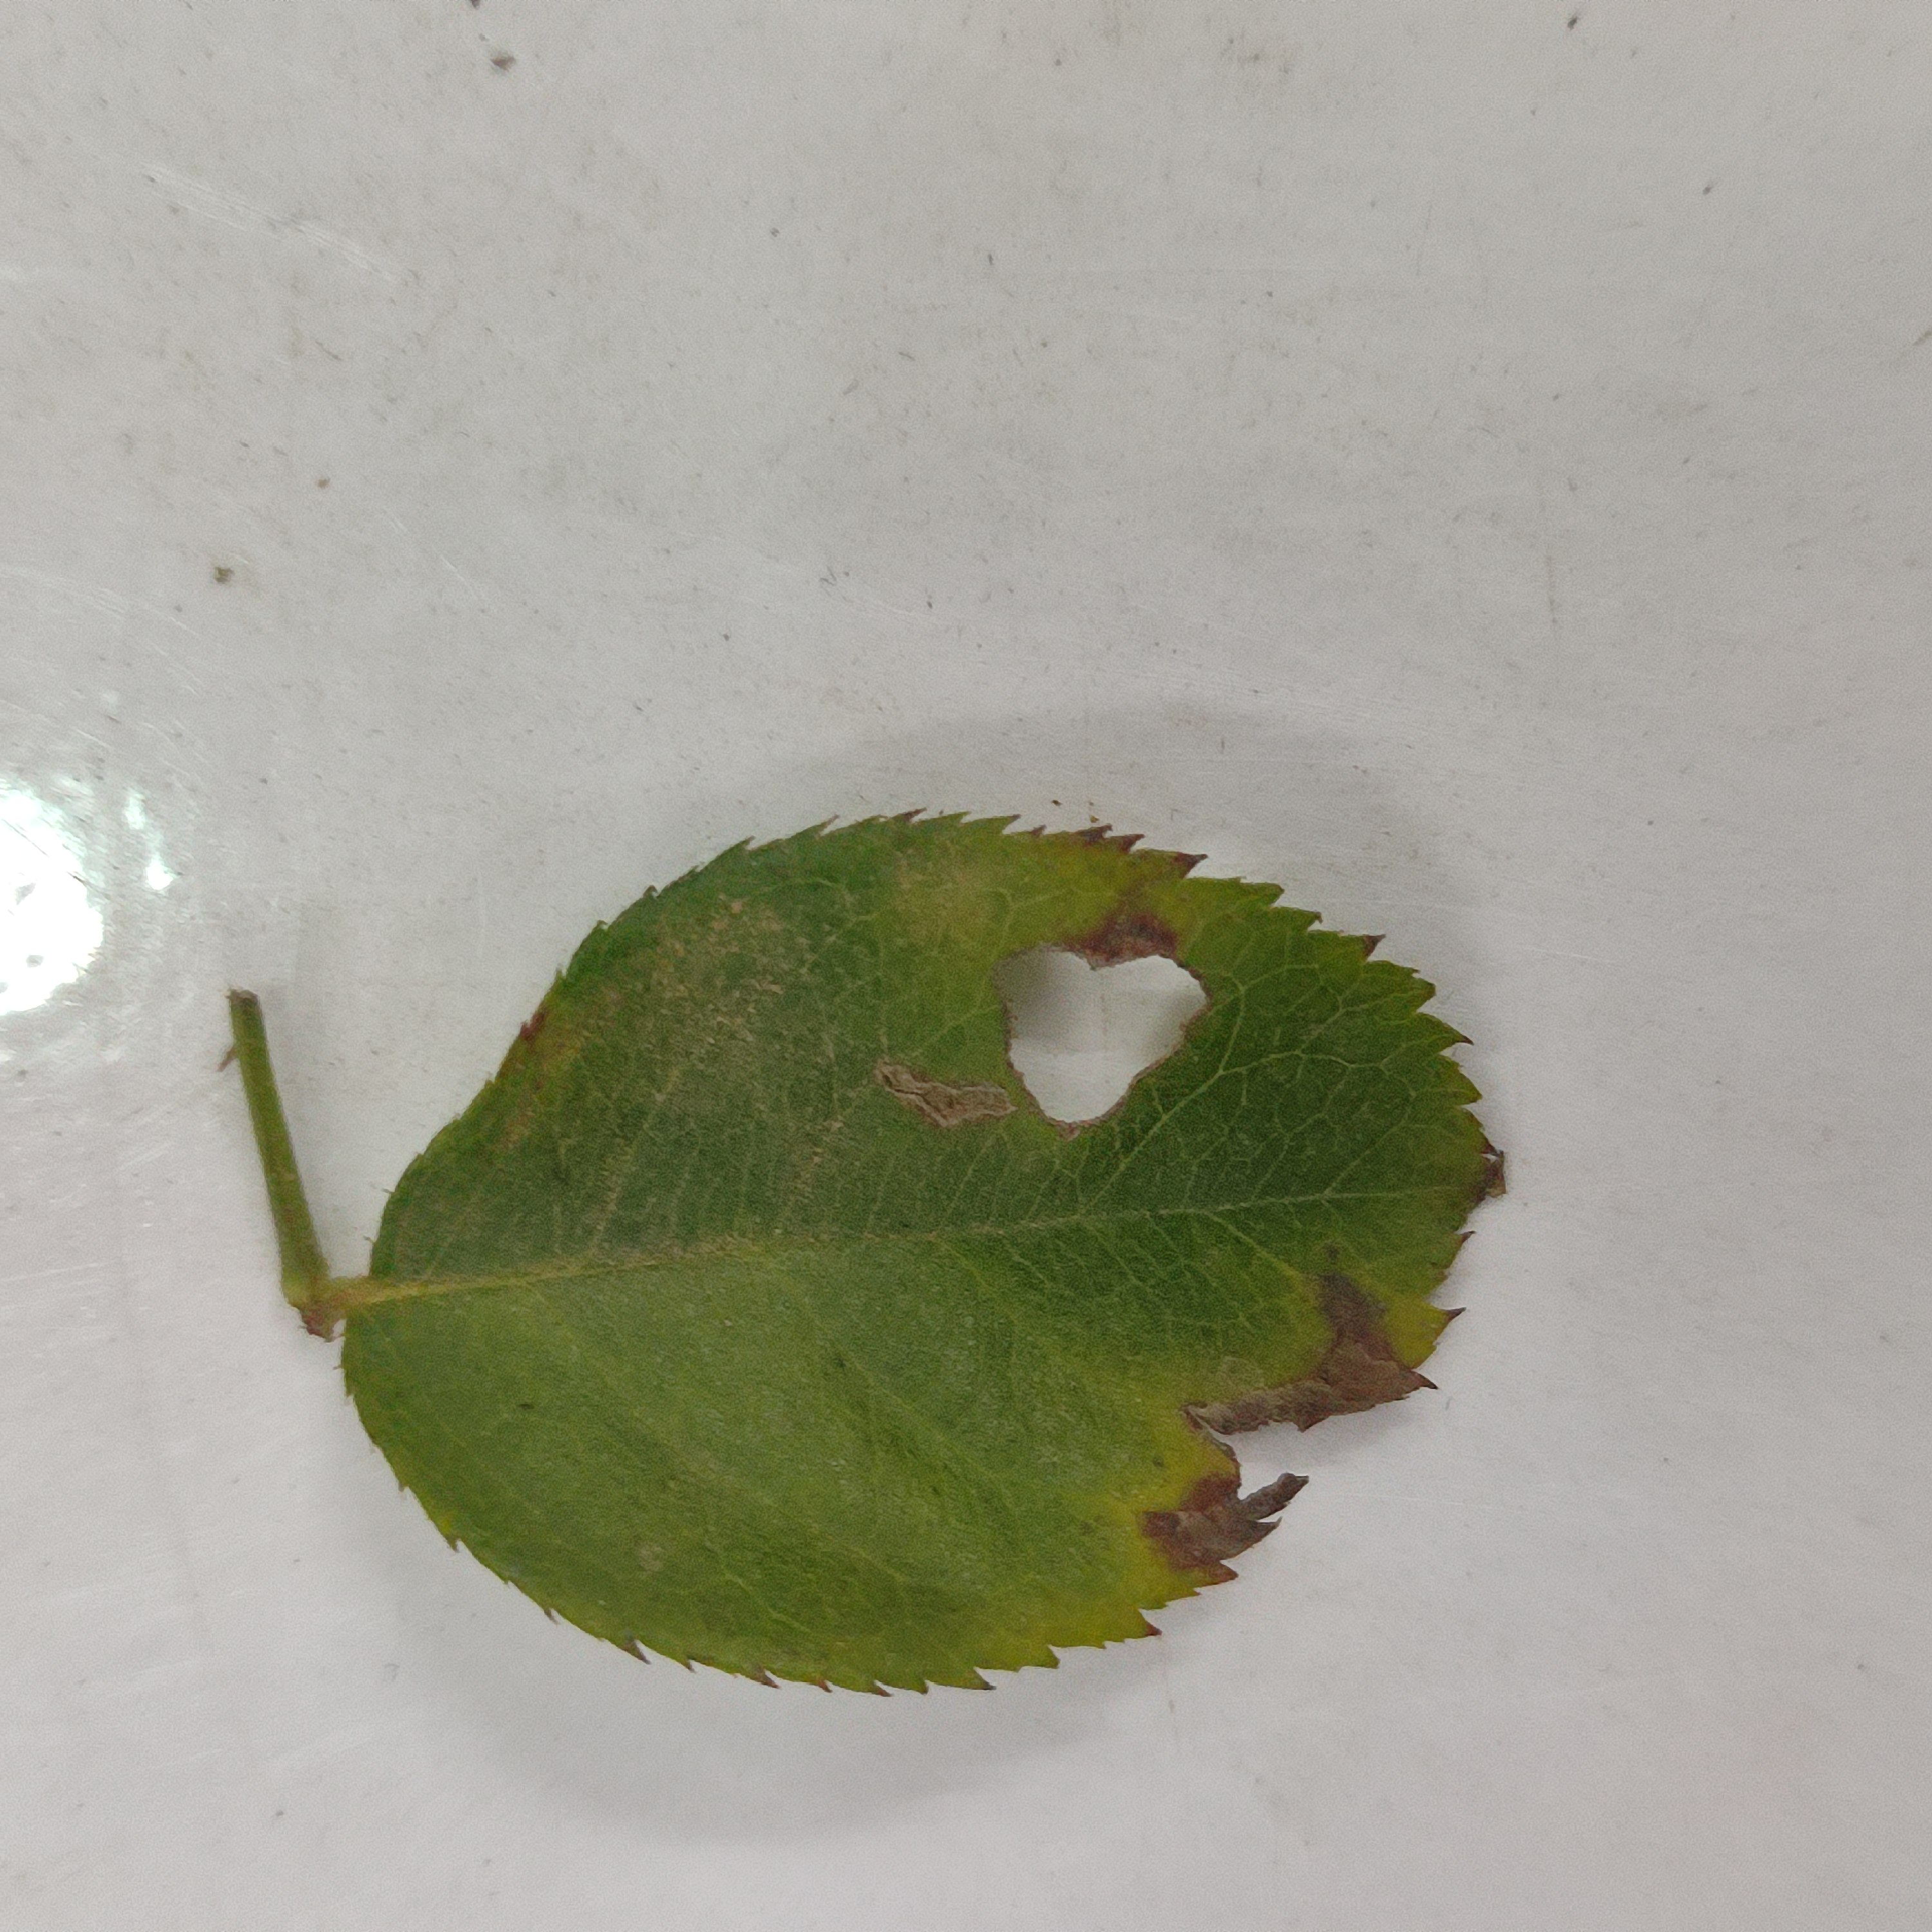
Label: Insect Hole